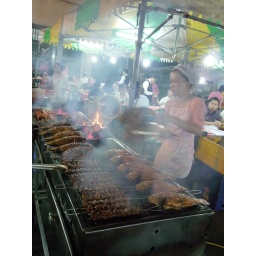
Grilling fish at night market in Saigon